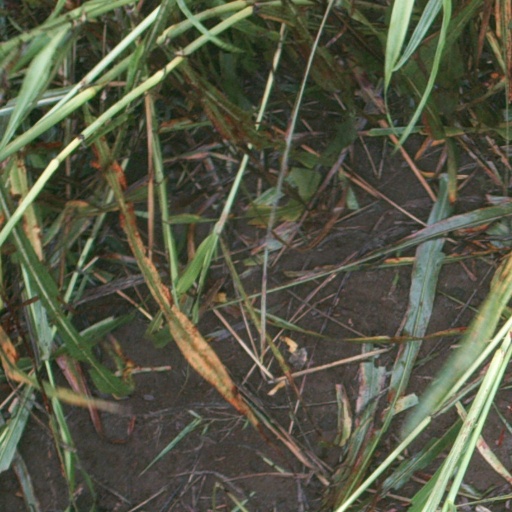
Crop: sorghum